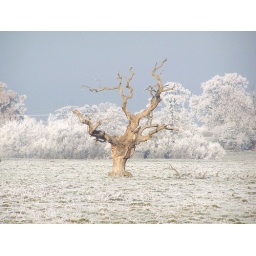
Dead tree in frosty field